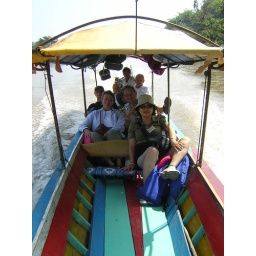
On a small boat up the river in Chiang Rai